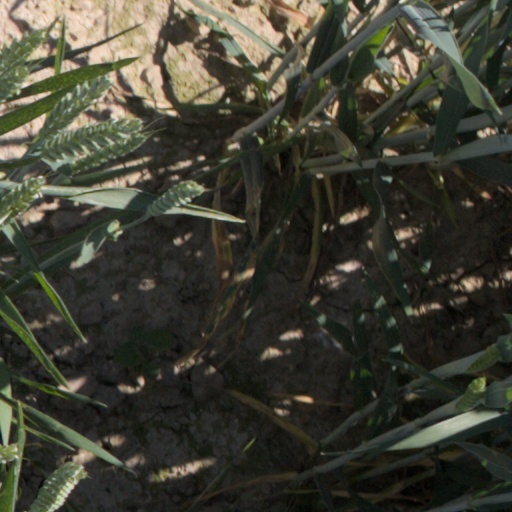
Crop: wheat